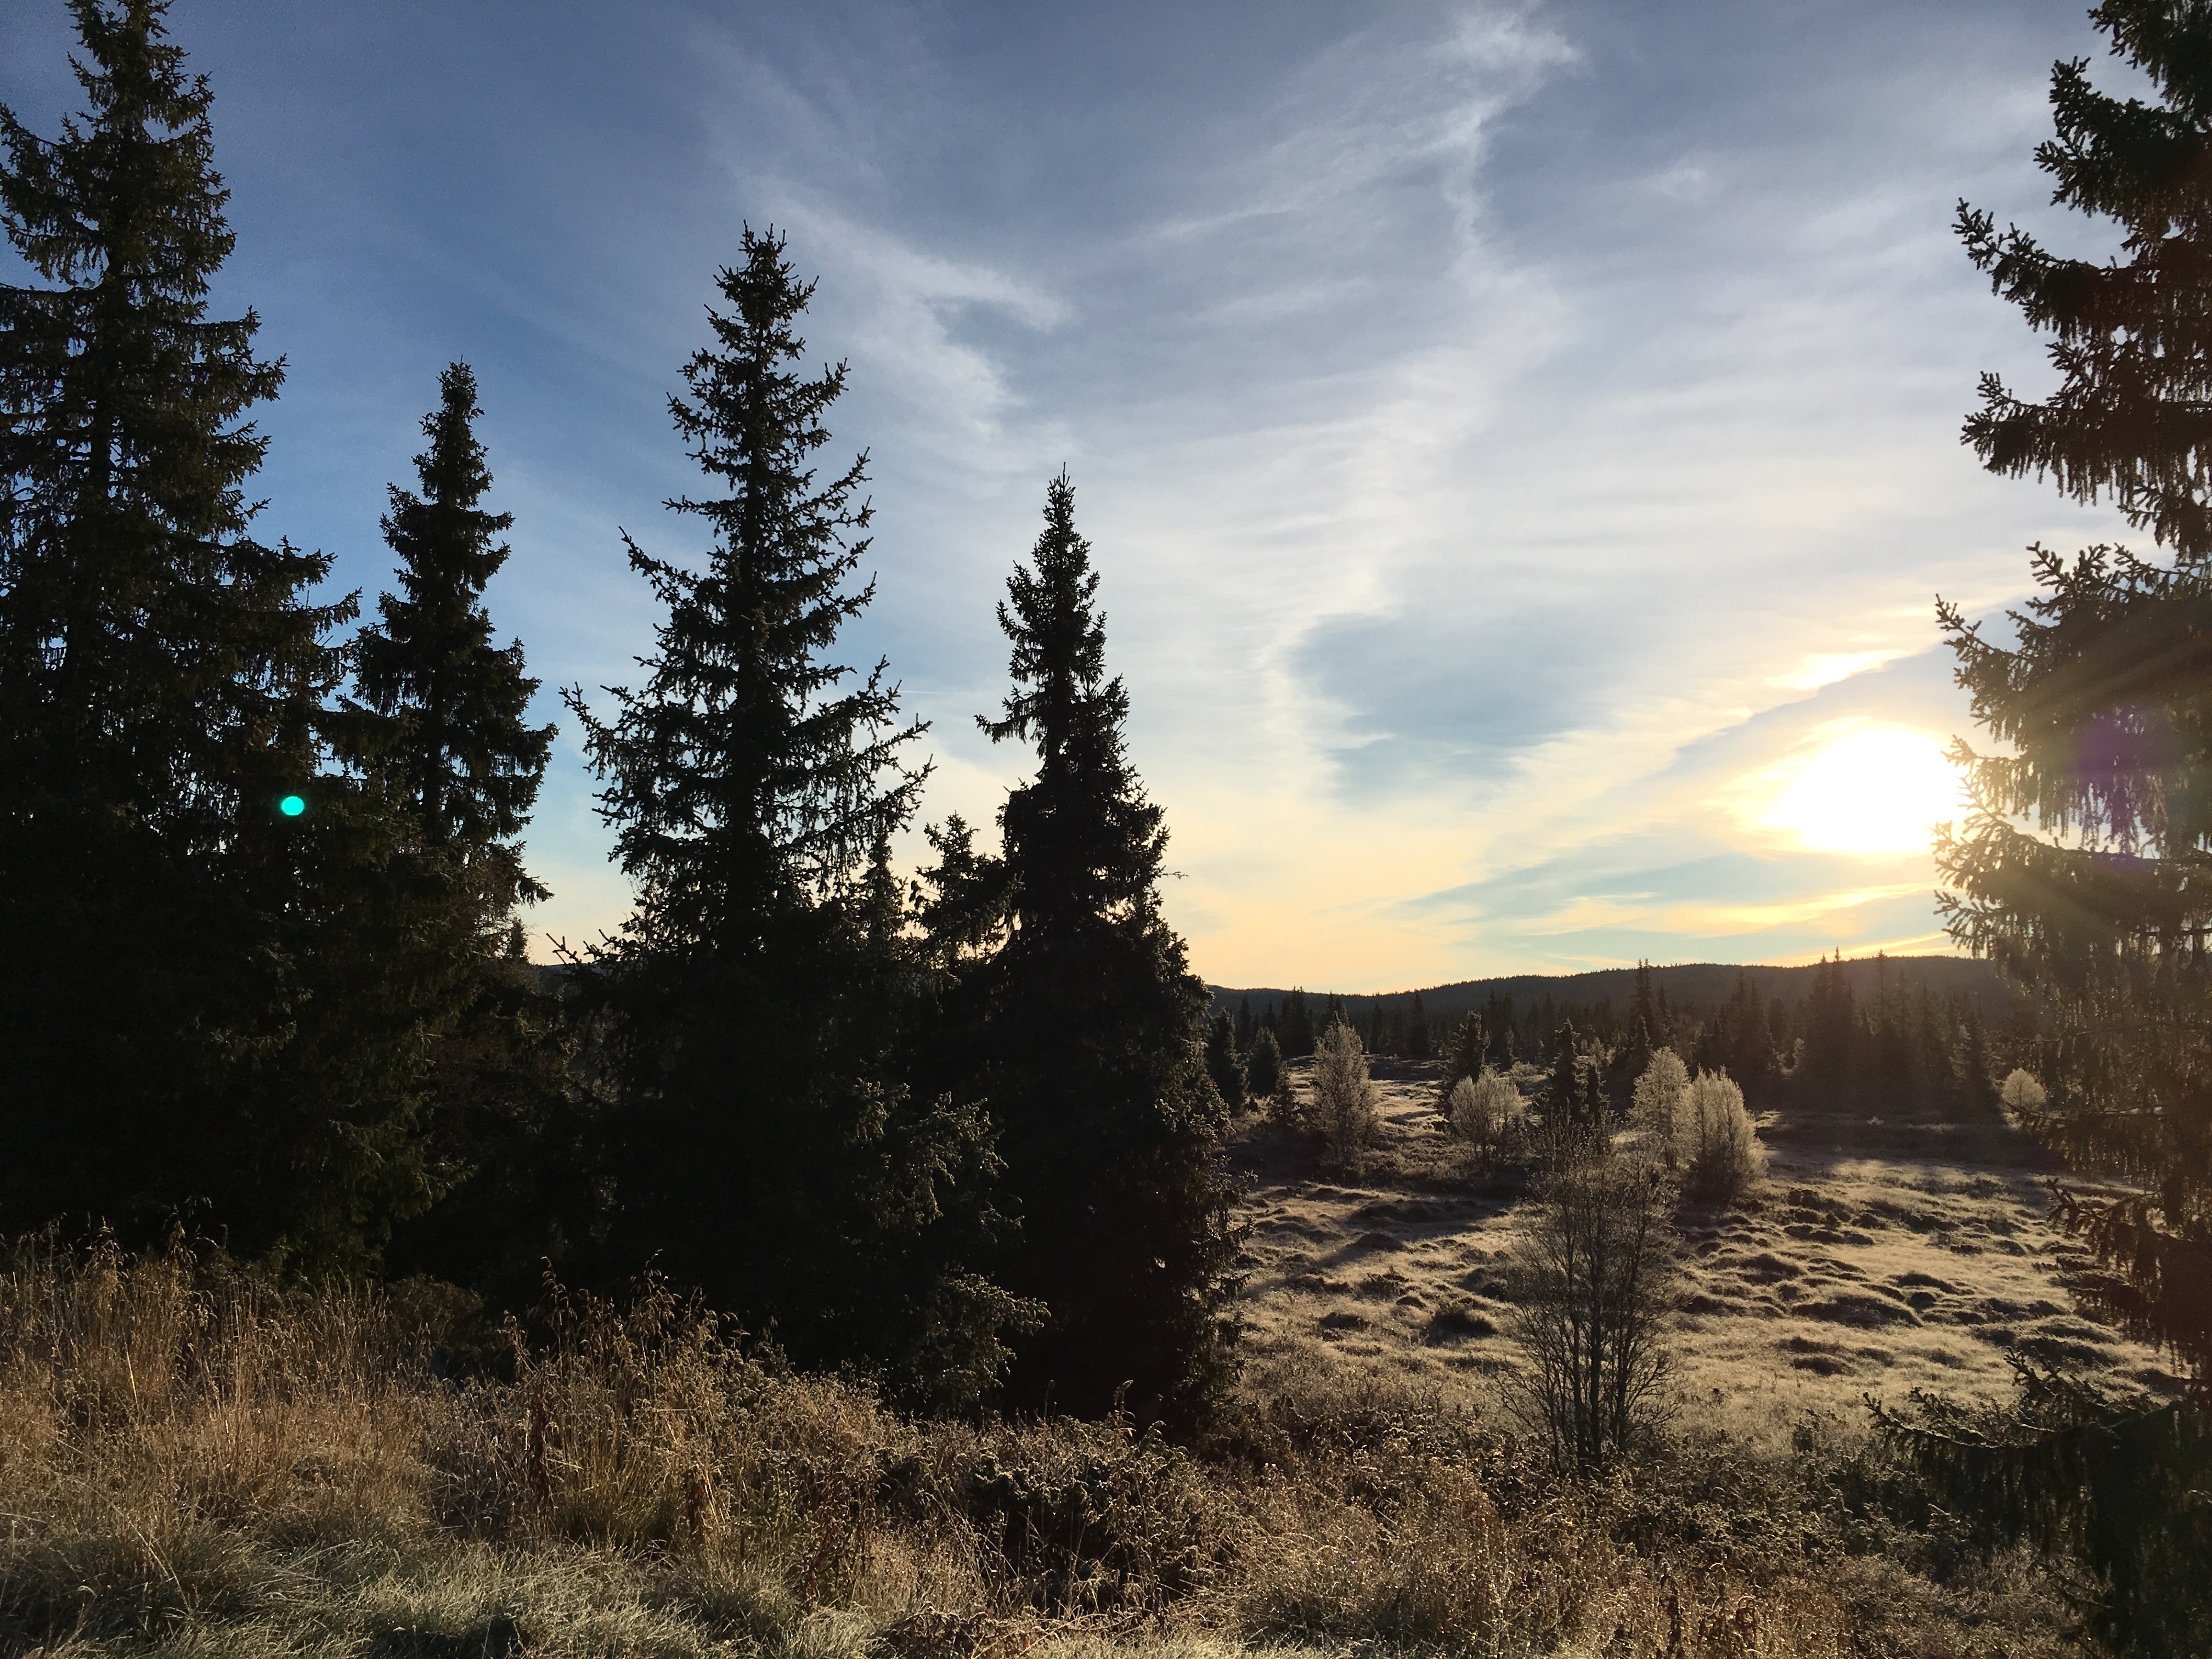
landscape, tree, nature, forest, grass, wilderness, mountain, cloud, plant, sky, sunrise, sunset, hiking, meadow, sunlight, morning, hill, dawn, pine, evening, autumn, weather, ridge, outdoors, clouds, woodland, habitat, views, the nature of the, ecosystem, norway, scandinavia, rural area, the lake district, the mountain, mountain trip, f vang, ringebufjellet, natural environment, atmospheric phenomenon, woody plant, mountainous landforms